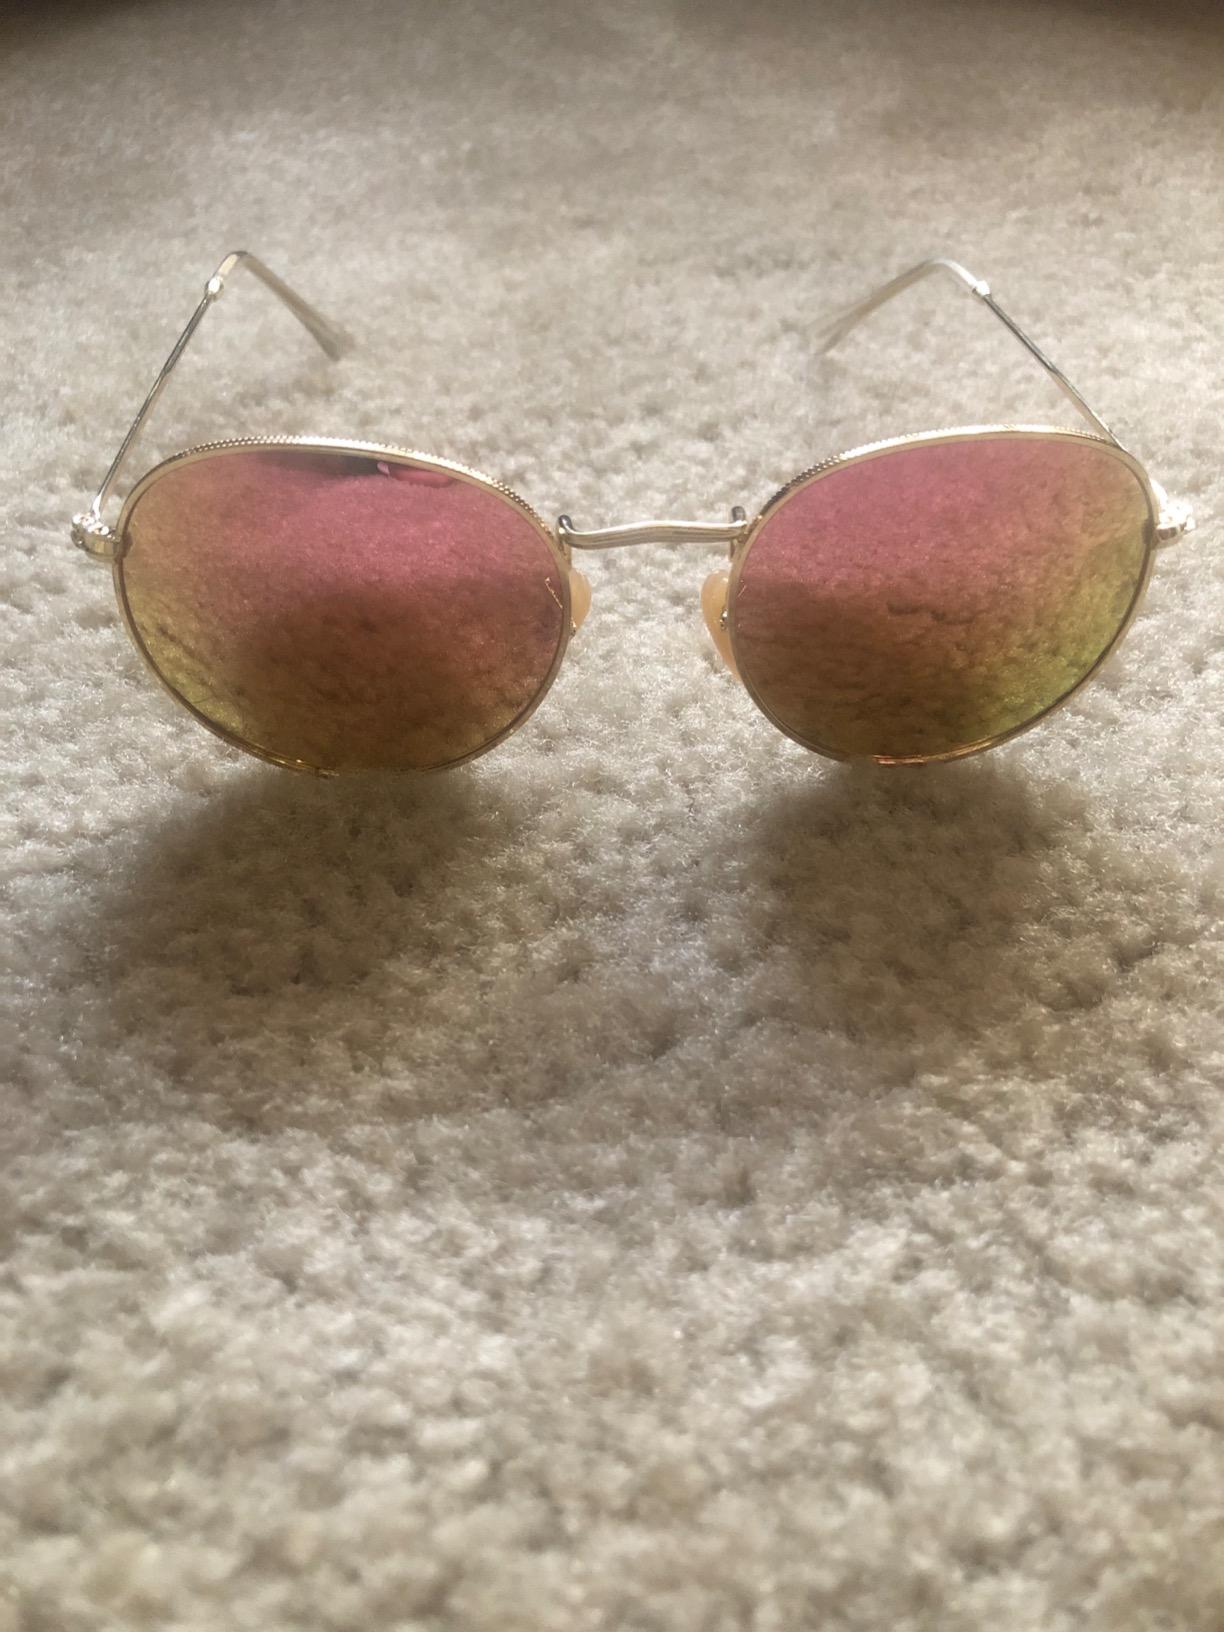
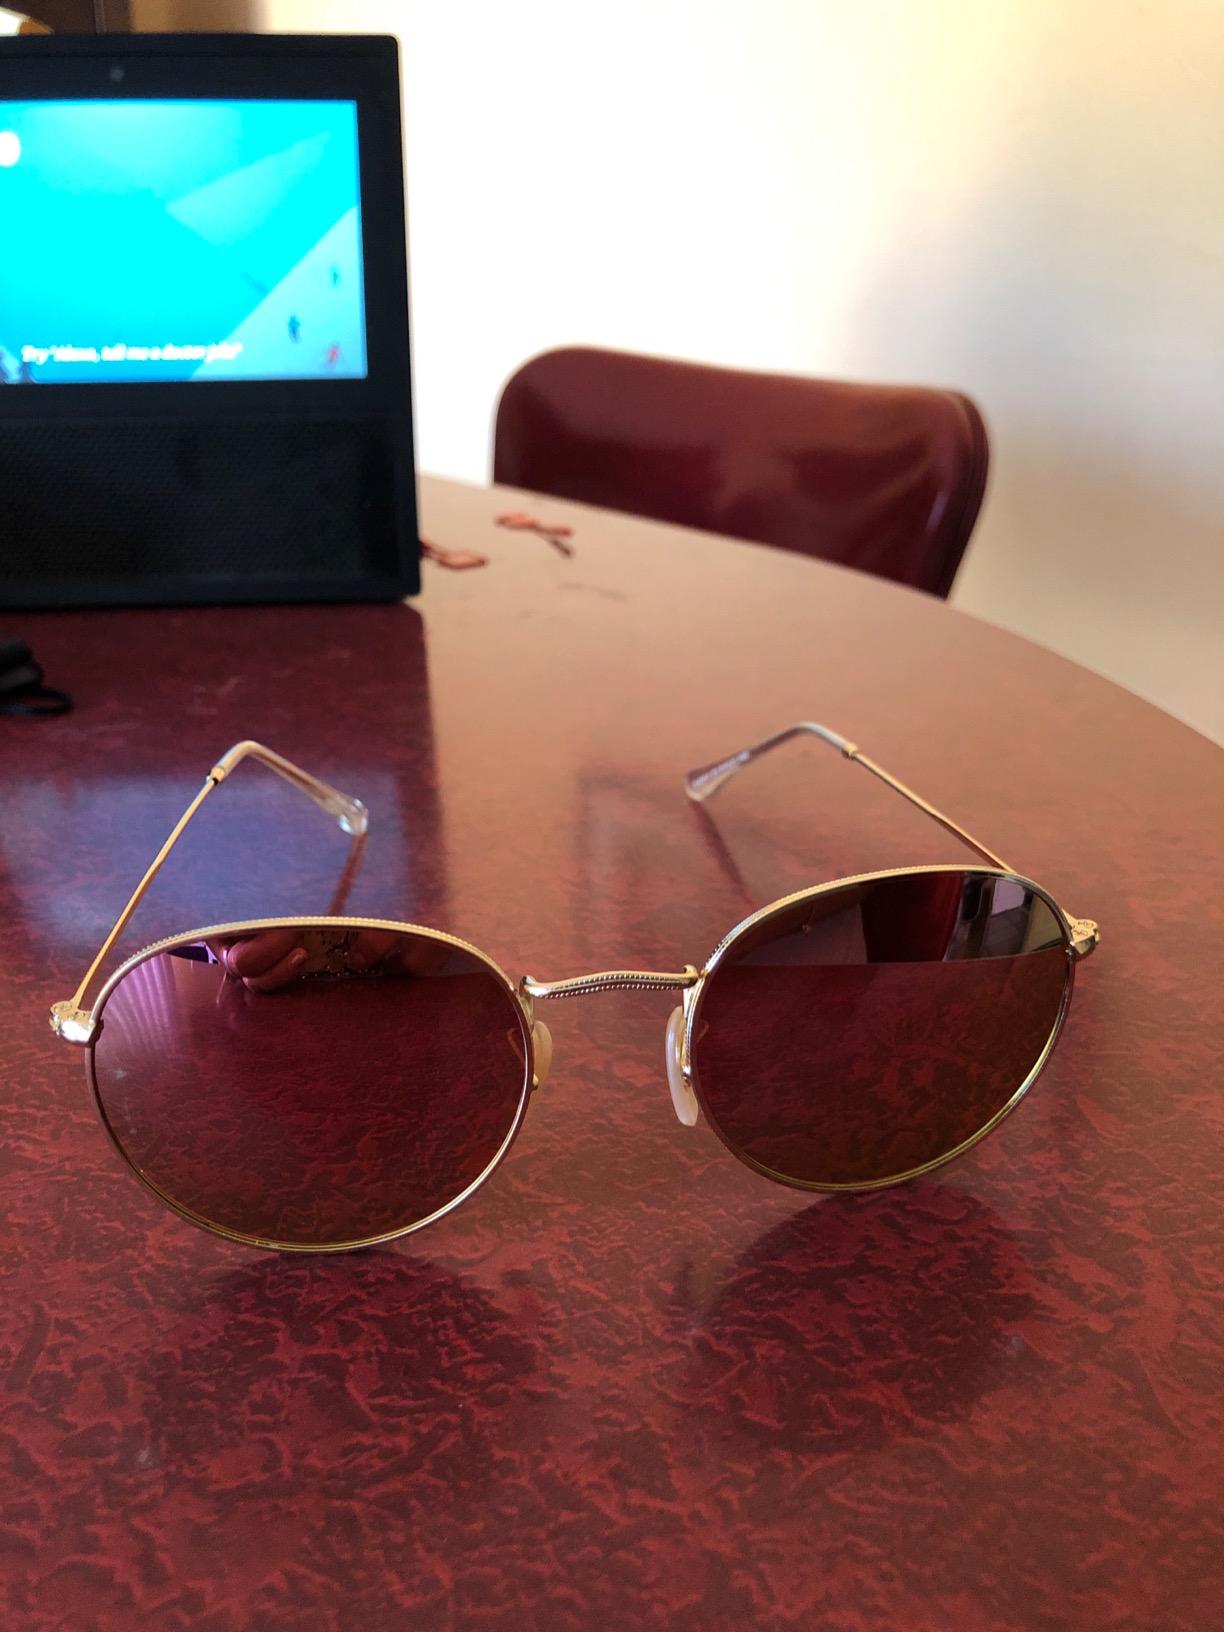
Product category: accessories_sunglasses
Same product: yes